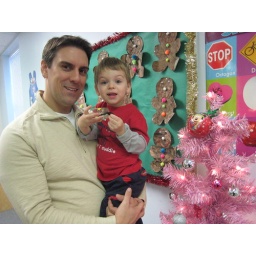
Luke in front of pink tree at daycare